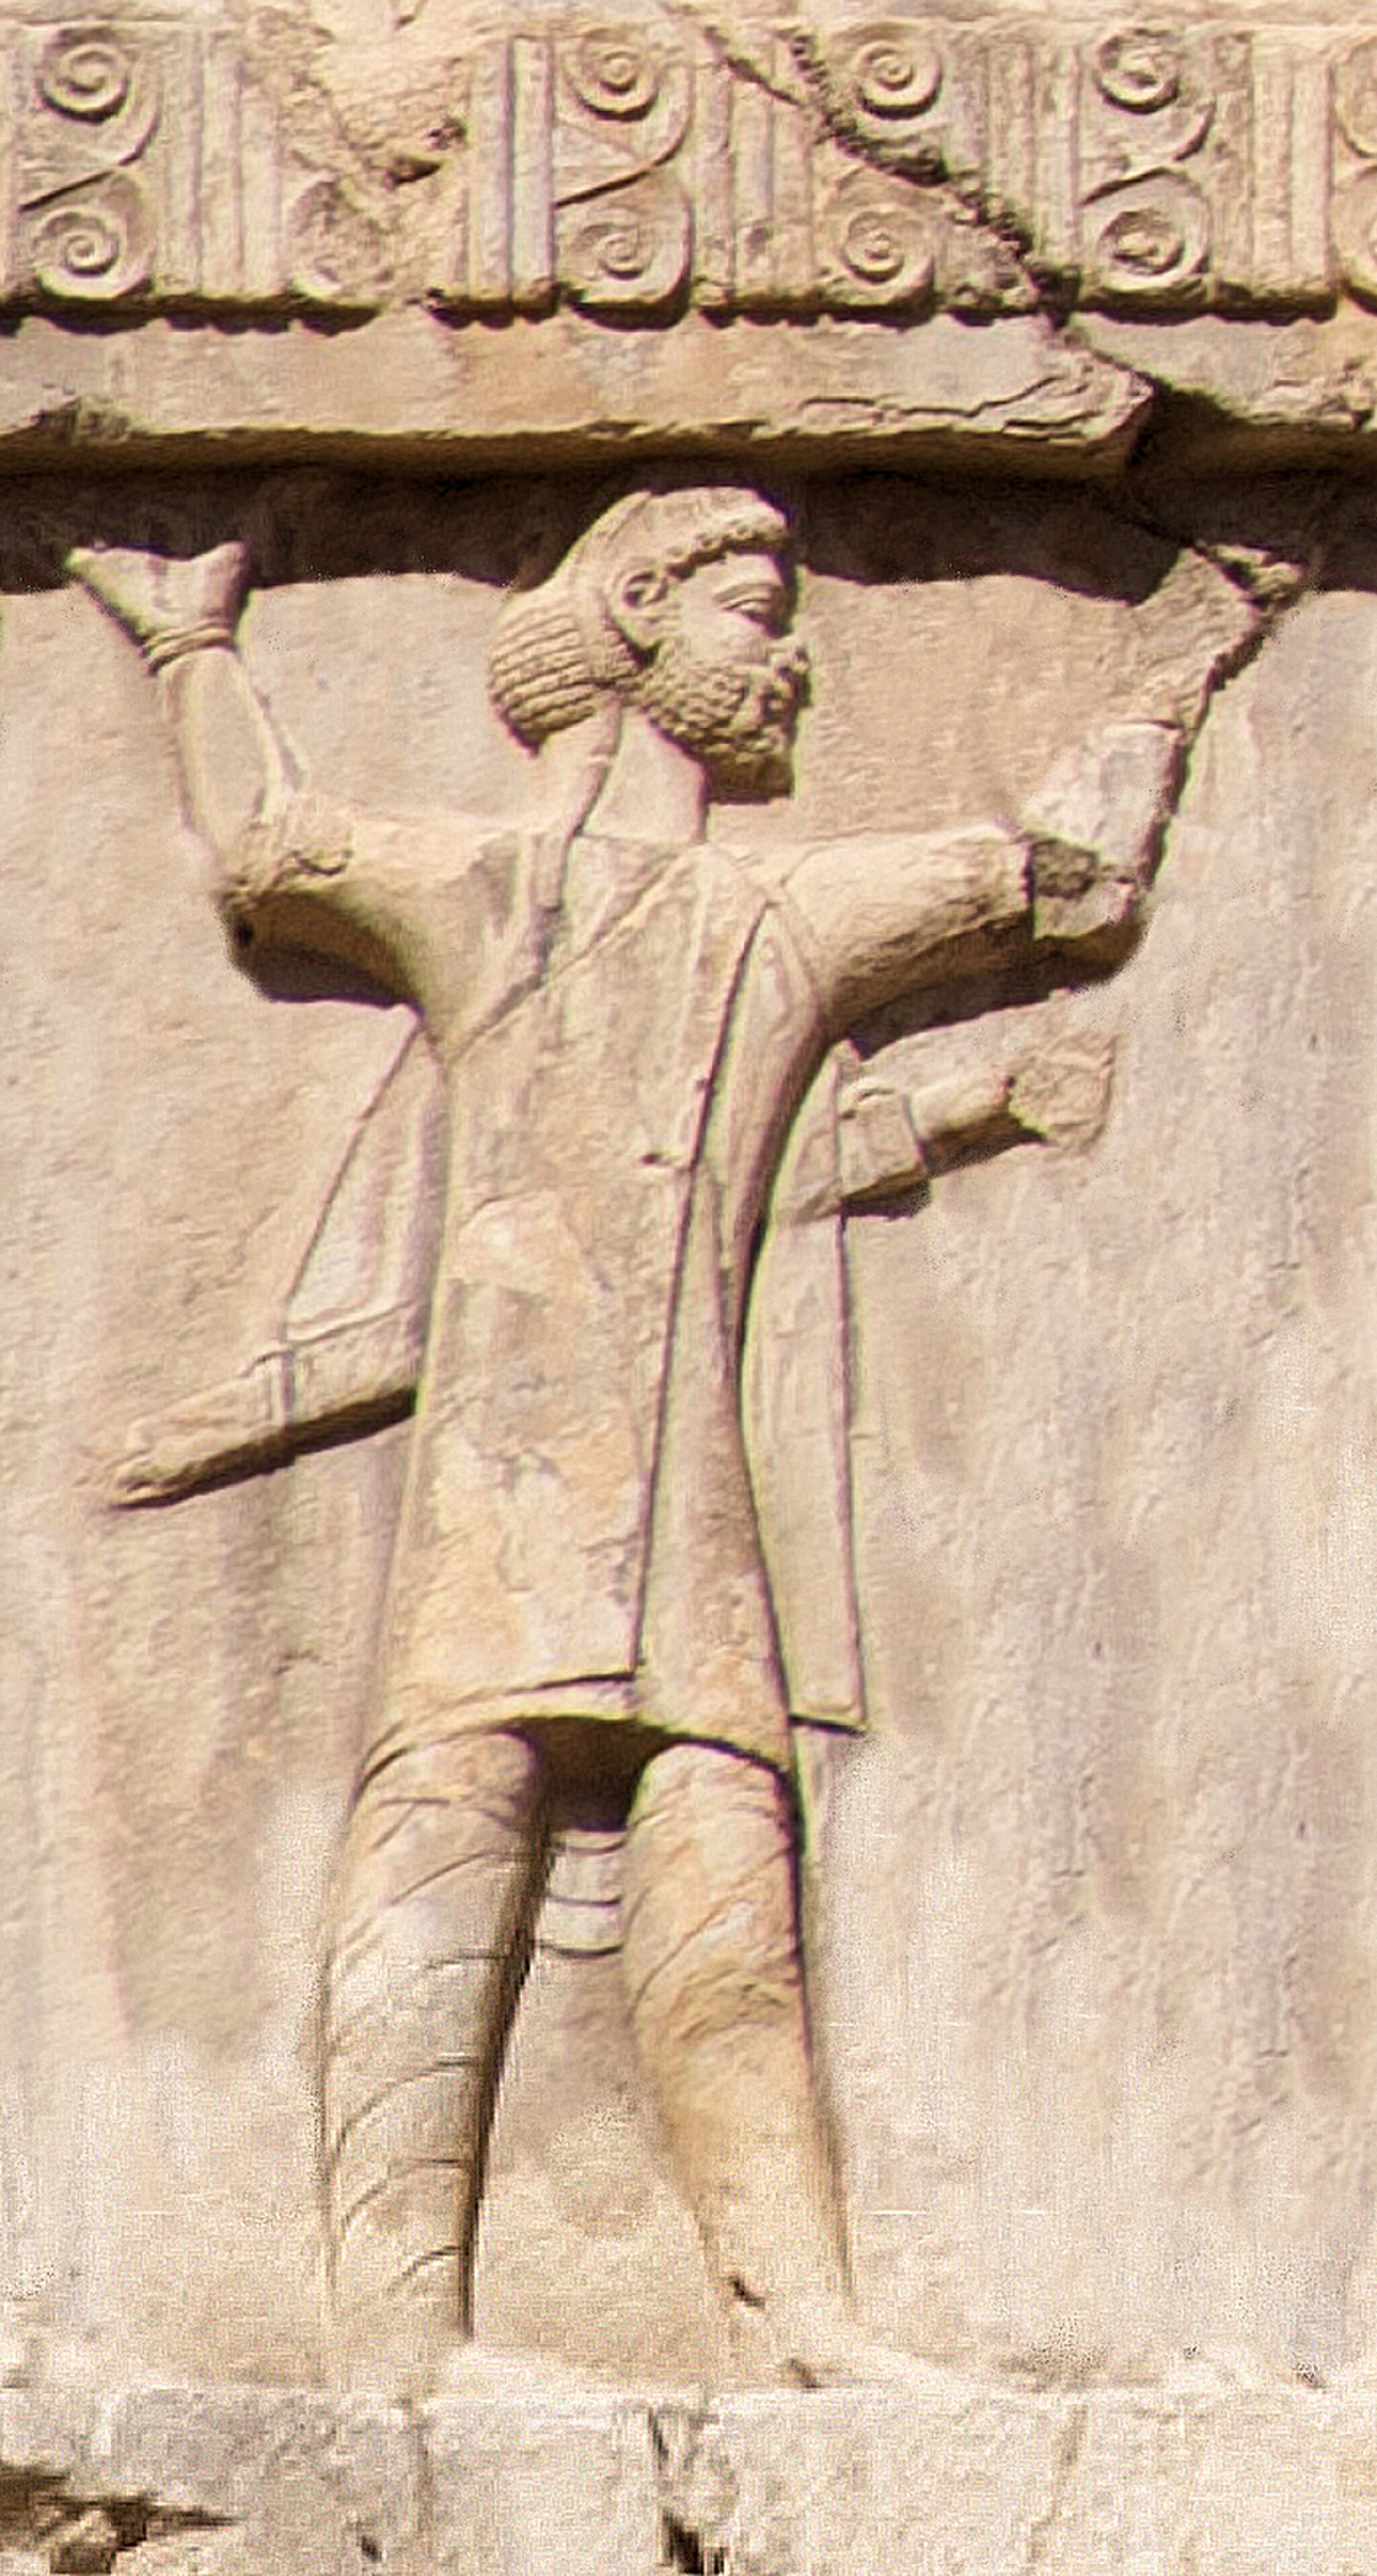
Title: Xerxes I tomb Lydian soldier circa 470 BCE cleaned up
Description: Xerxes I tomb Lydian soldier circa 470 BCE
Date: 2018-10-20
Categories: Tomb of Xerxes I, Extracted images, Lydian art